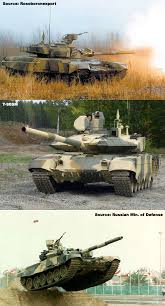
Label: T-90